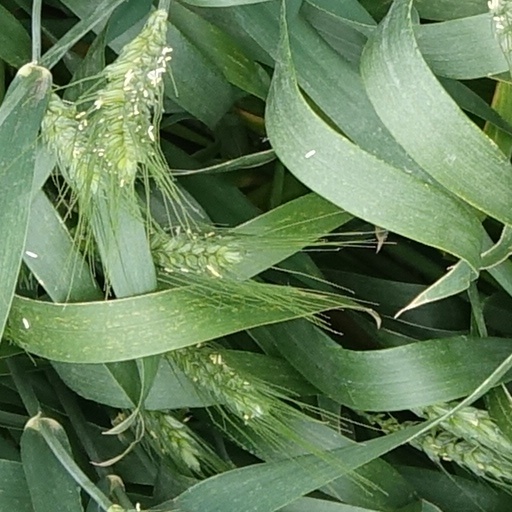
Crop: wheat